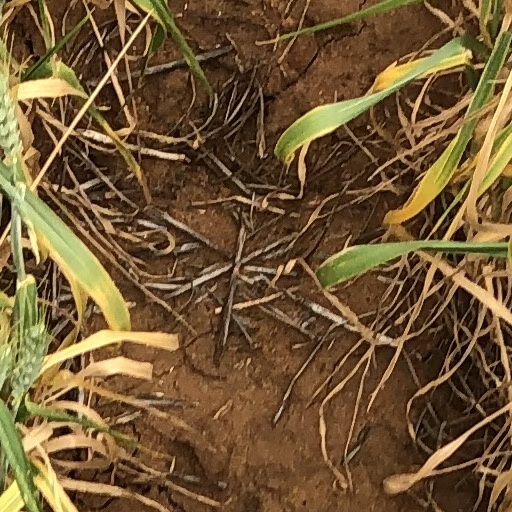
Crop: wheat